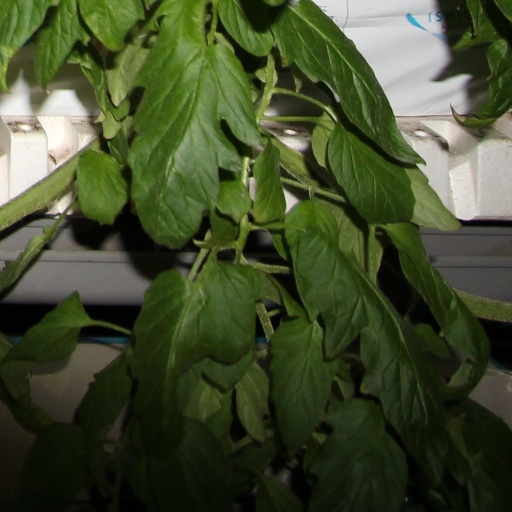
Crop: tomato